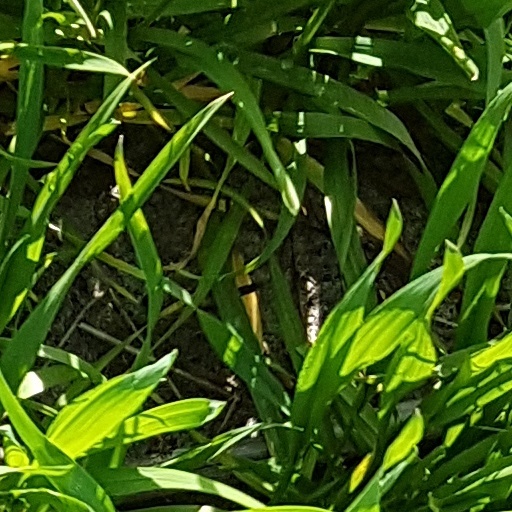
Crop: wheat